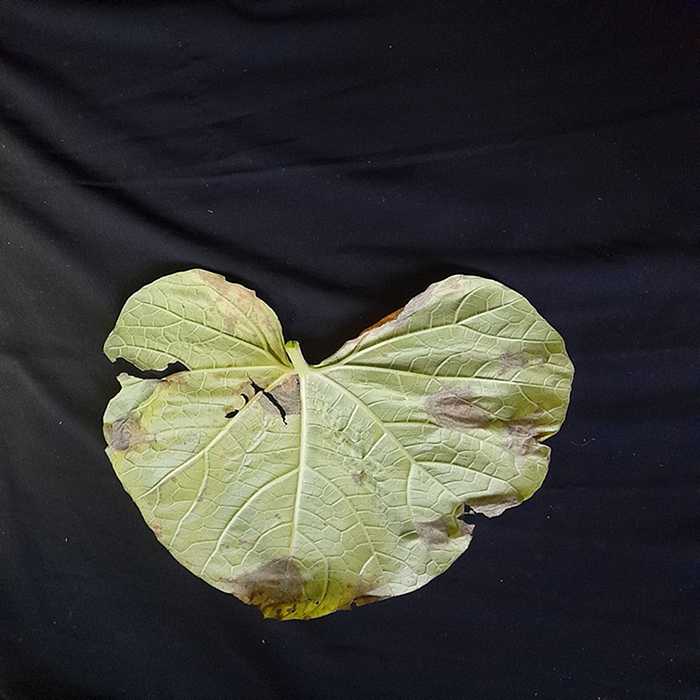
Plant: Bottle gourd
Label: Downey mildew